Kate Box

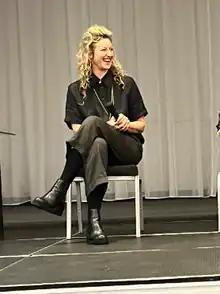
Box at event

Kate Box (born 28 October 1979) is an Australian stage, film, and television actress. She is known for her roles as Nicole Vargas in "Rake," Lou Kelly in "Wentworth", and as Dulcie Collins in "Deadloch".